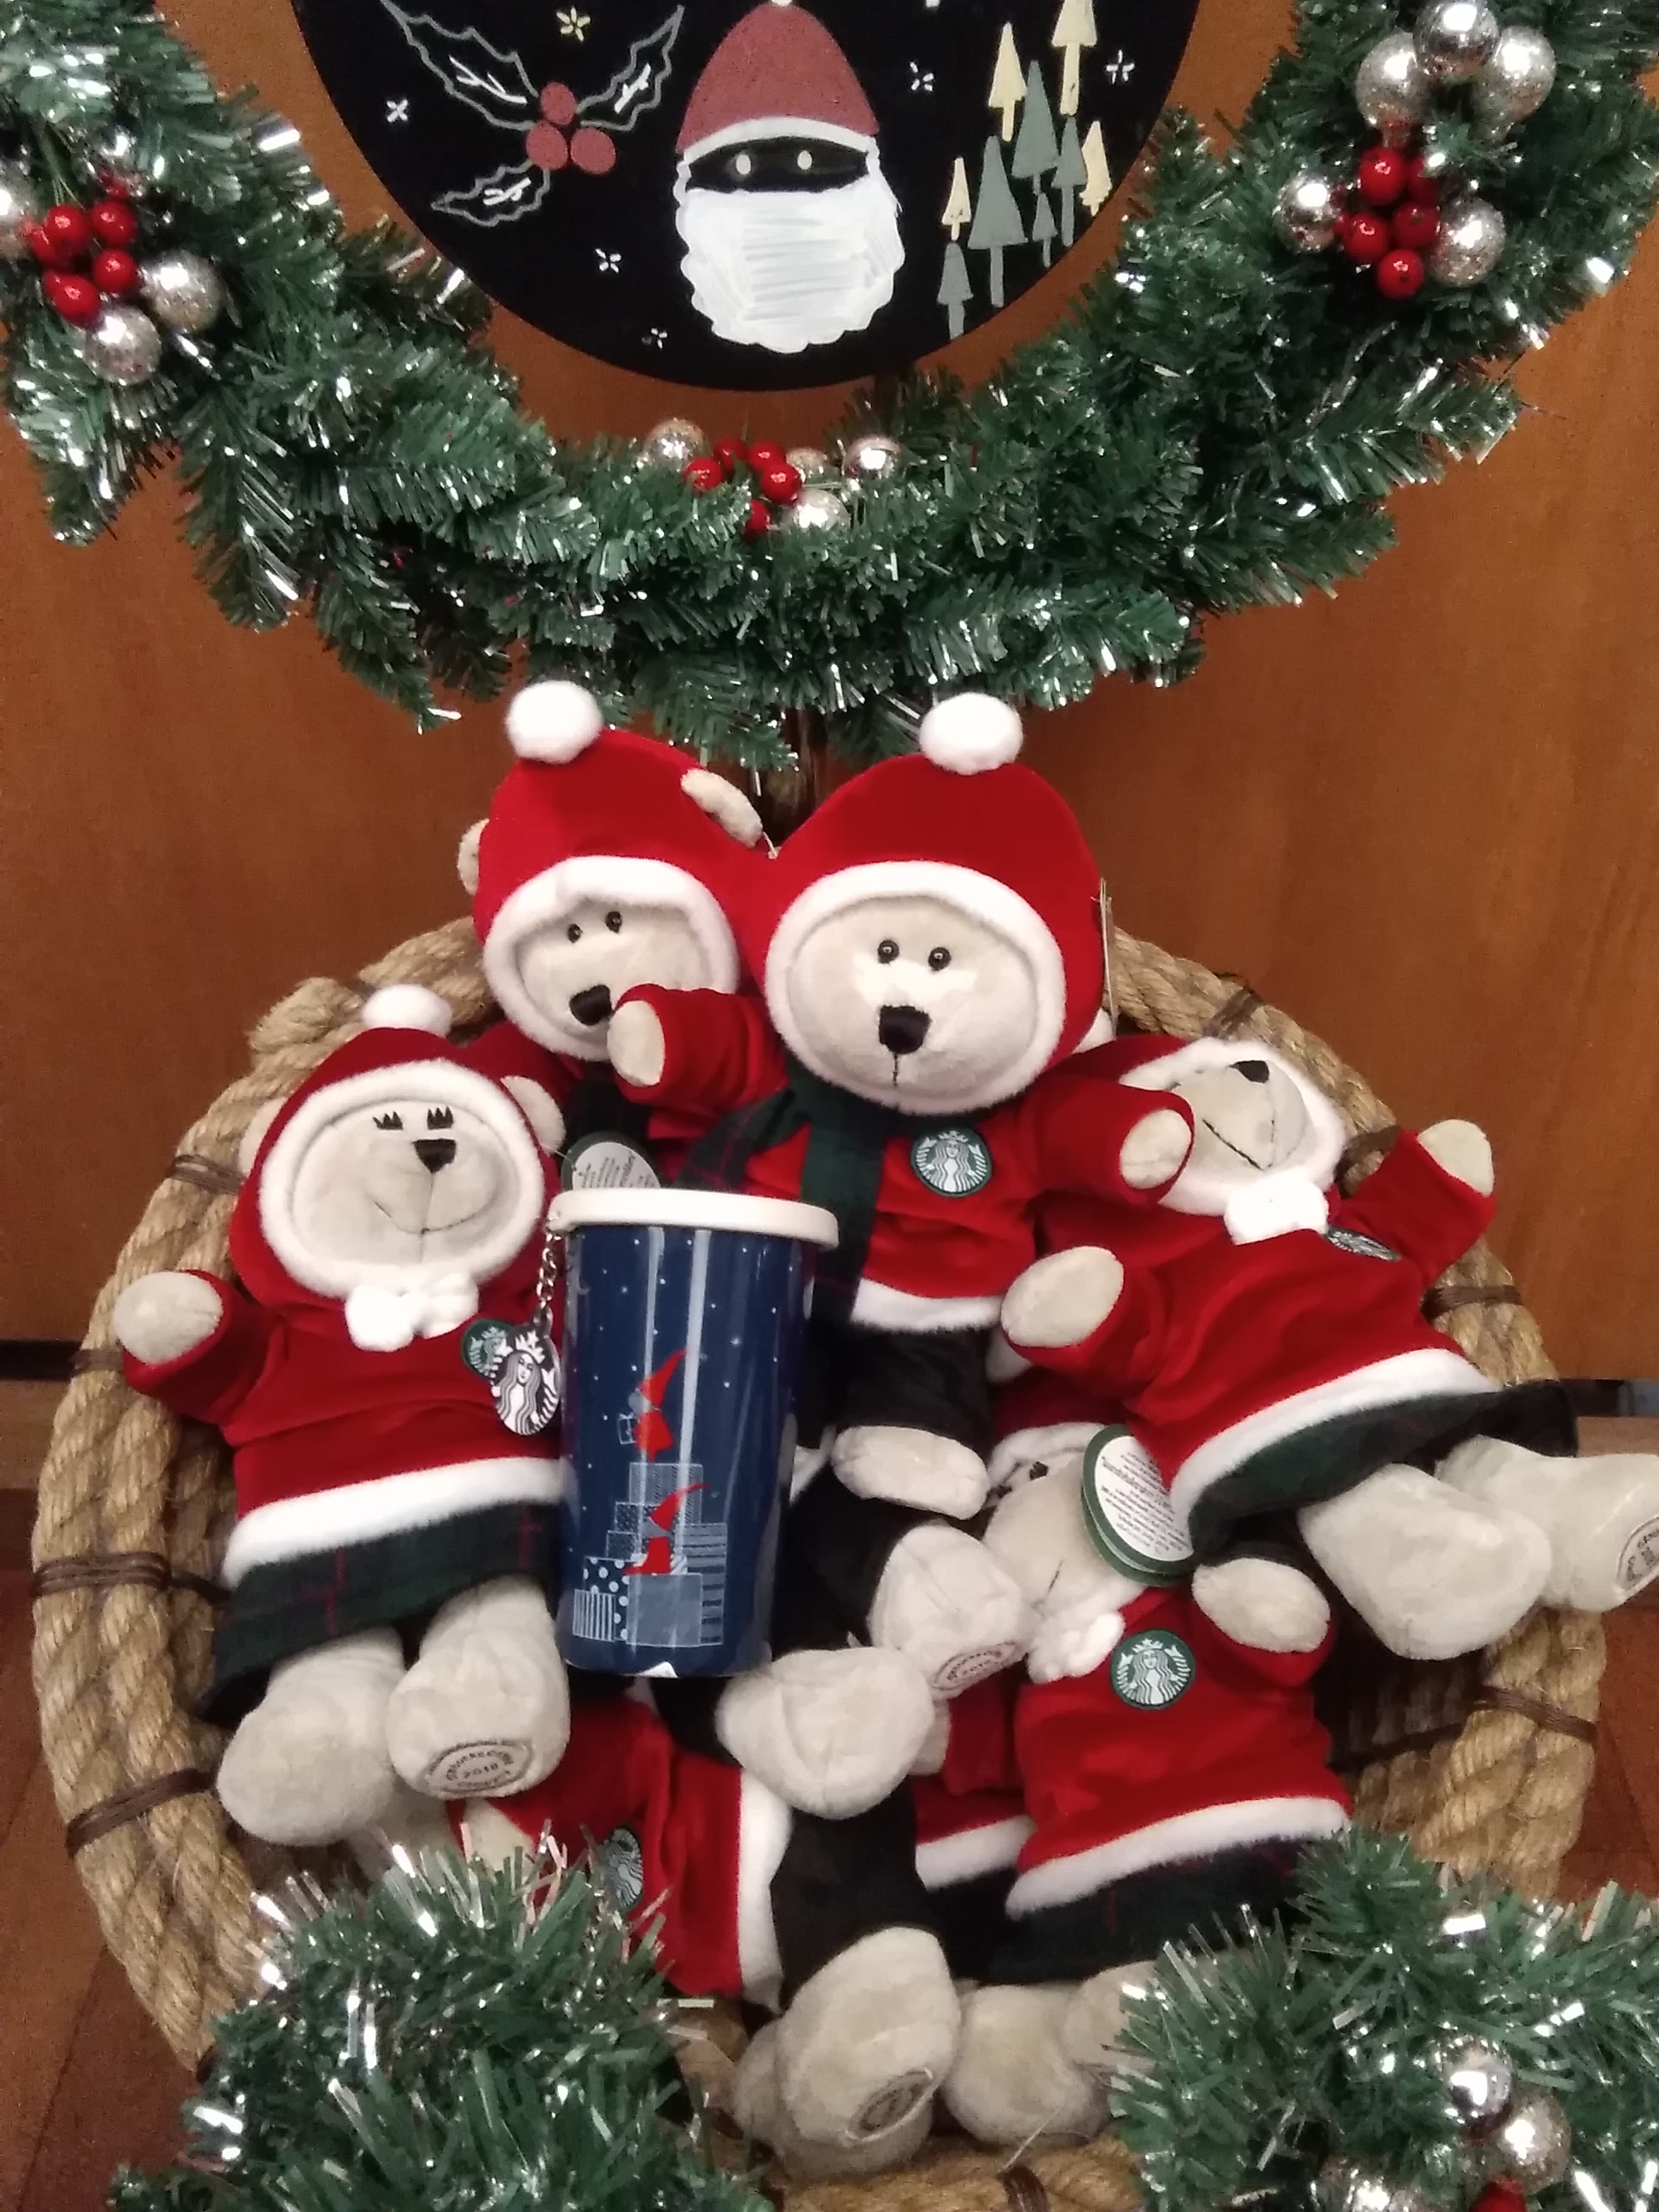
toys, christmas tree, christmas ornament, christmas decoration, christmas, Holiday ornament, tree, christmas eve, interior design, ornament